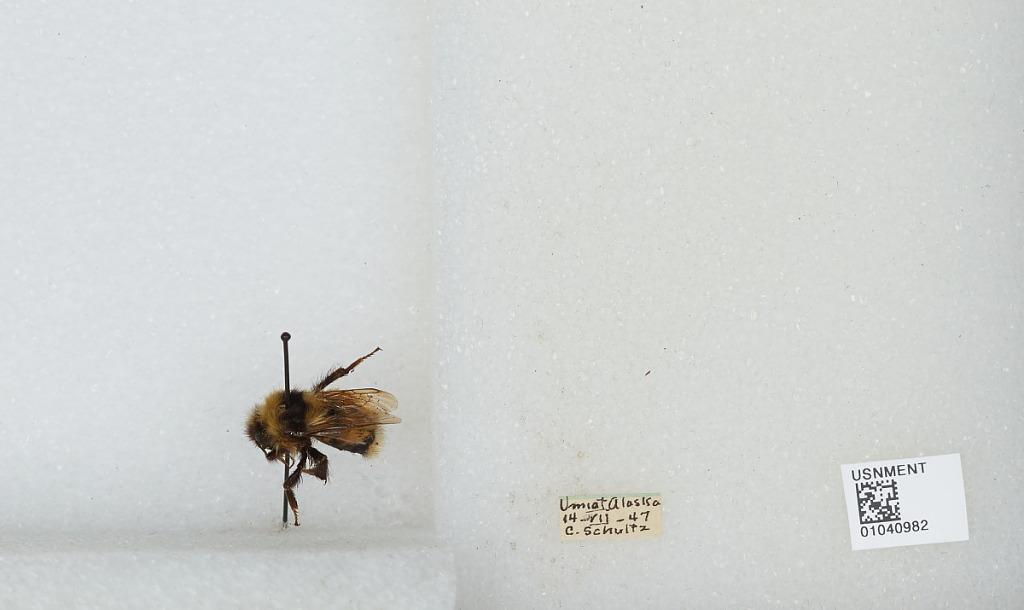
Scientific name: Bombus (Pyrobombus) sylvicola Kirby
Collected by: C. Schultz
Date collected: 1947-7-14
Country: United States
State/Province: Alaska
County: North Slope
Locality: Umiat
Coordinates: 69.3669, -152.144